Trace metal stable isotope biogeochemistry

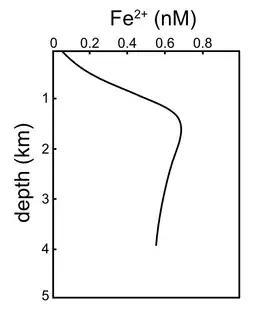

Iron isotopes have become particularly useful in recent years for tracing biogeochemical cycling in the oceans. Iron is an important micronutrient for living species in the ocean, particularly for the growth of phytoplankton. Iron is estimated to limit phytoplankton growth in about one half of the ocean. As a result, the development of a better understanding of sources and cycling of iron in the modern oceans is important. Iron isotopes have been used to better constrain these pathways through data collected by the GEOTRACES program, which has collected iron isotopic data throughout the ocean. Based on the variations in iron isotopes, biogeochemical cycling and other processes controlling iron distribution in the ocean can be elucidated.